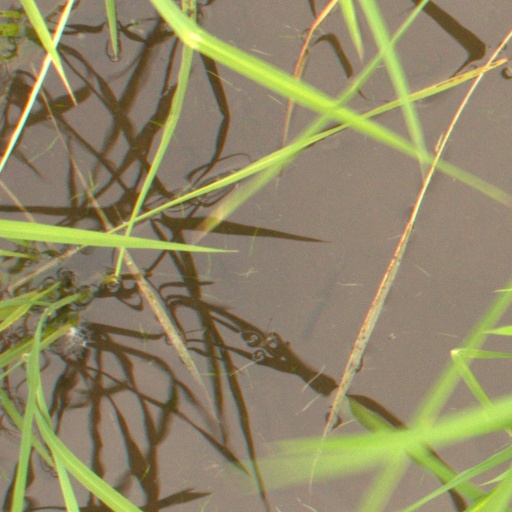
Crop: rice